Canadian National 7470

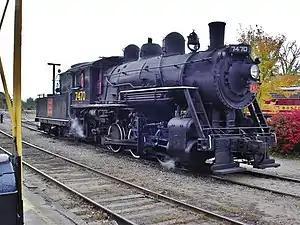
CN No. 7470 at the Conway Scenic Railroad

Canadian National 7470 is a preserved O-18-a class 0-6-0 "Switcher" type steam locomotive, built in April 1921 by the Grand Trunk Railway (GT), it is preserved and operated by the Conway Scenic Railroad (CSRX) in North Conway, New Hampshire.